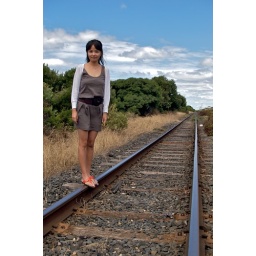
sunha on the train tracks by the ocean by my house in ulverstone